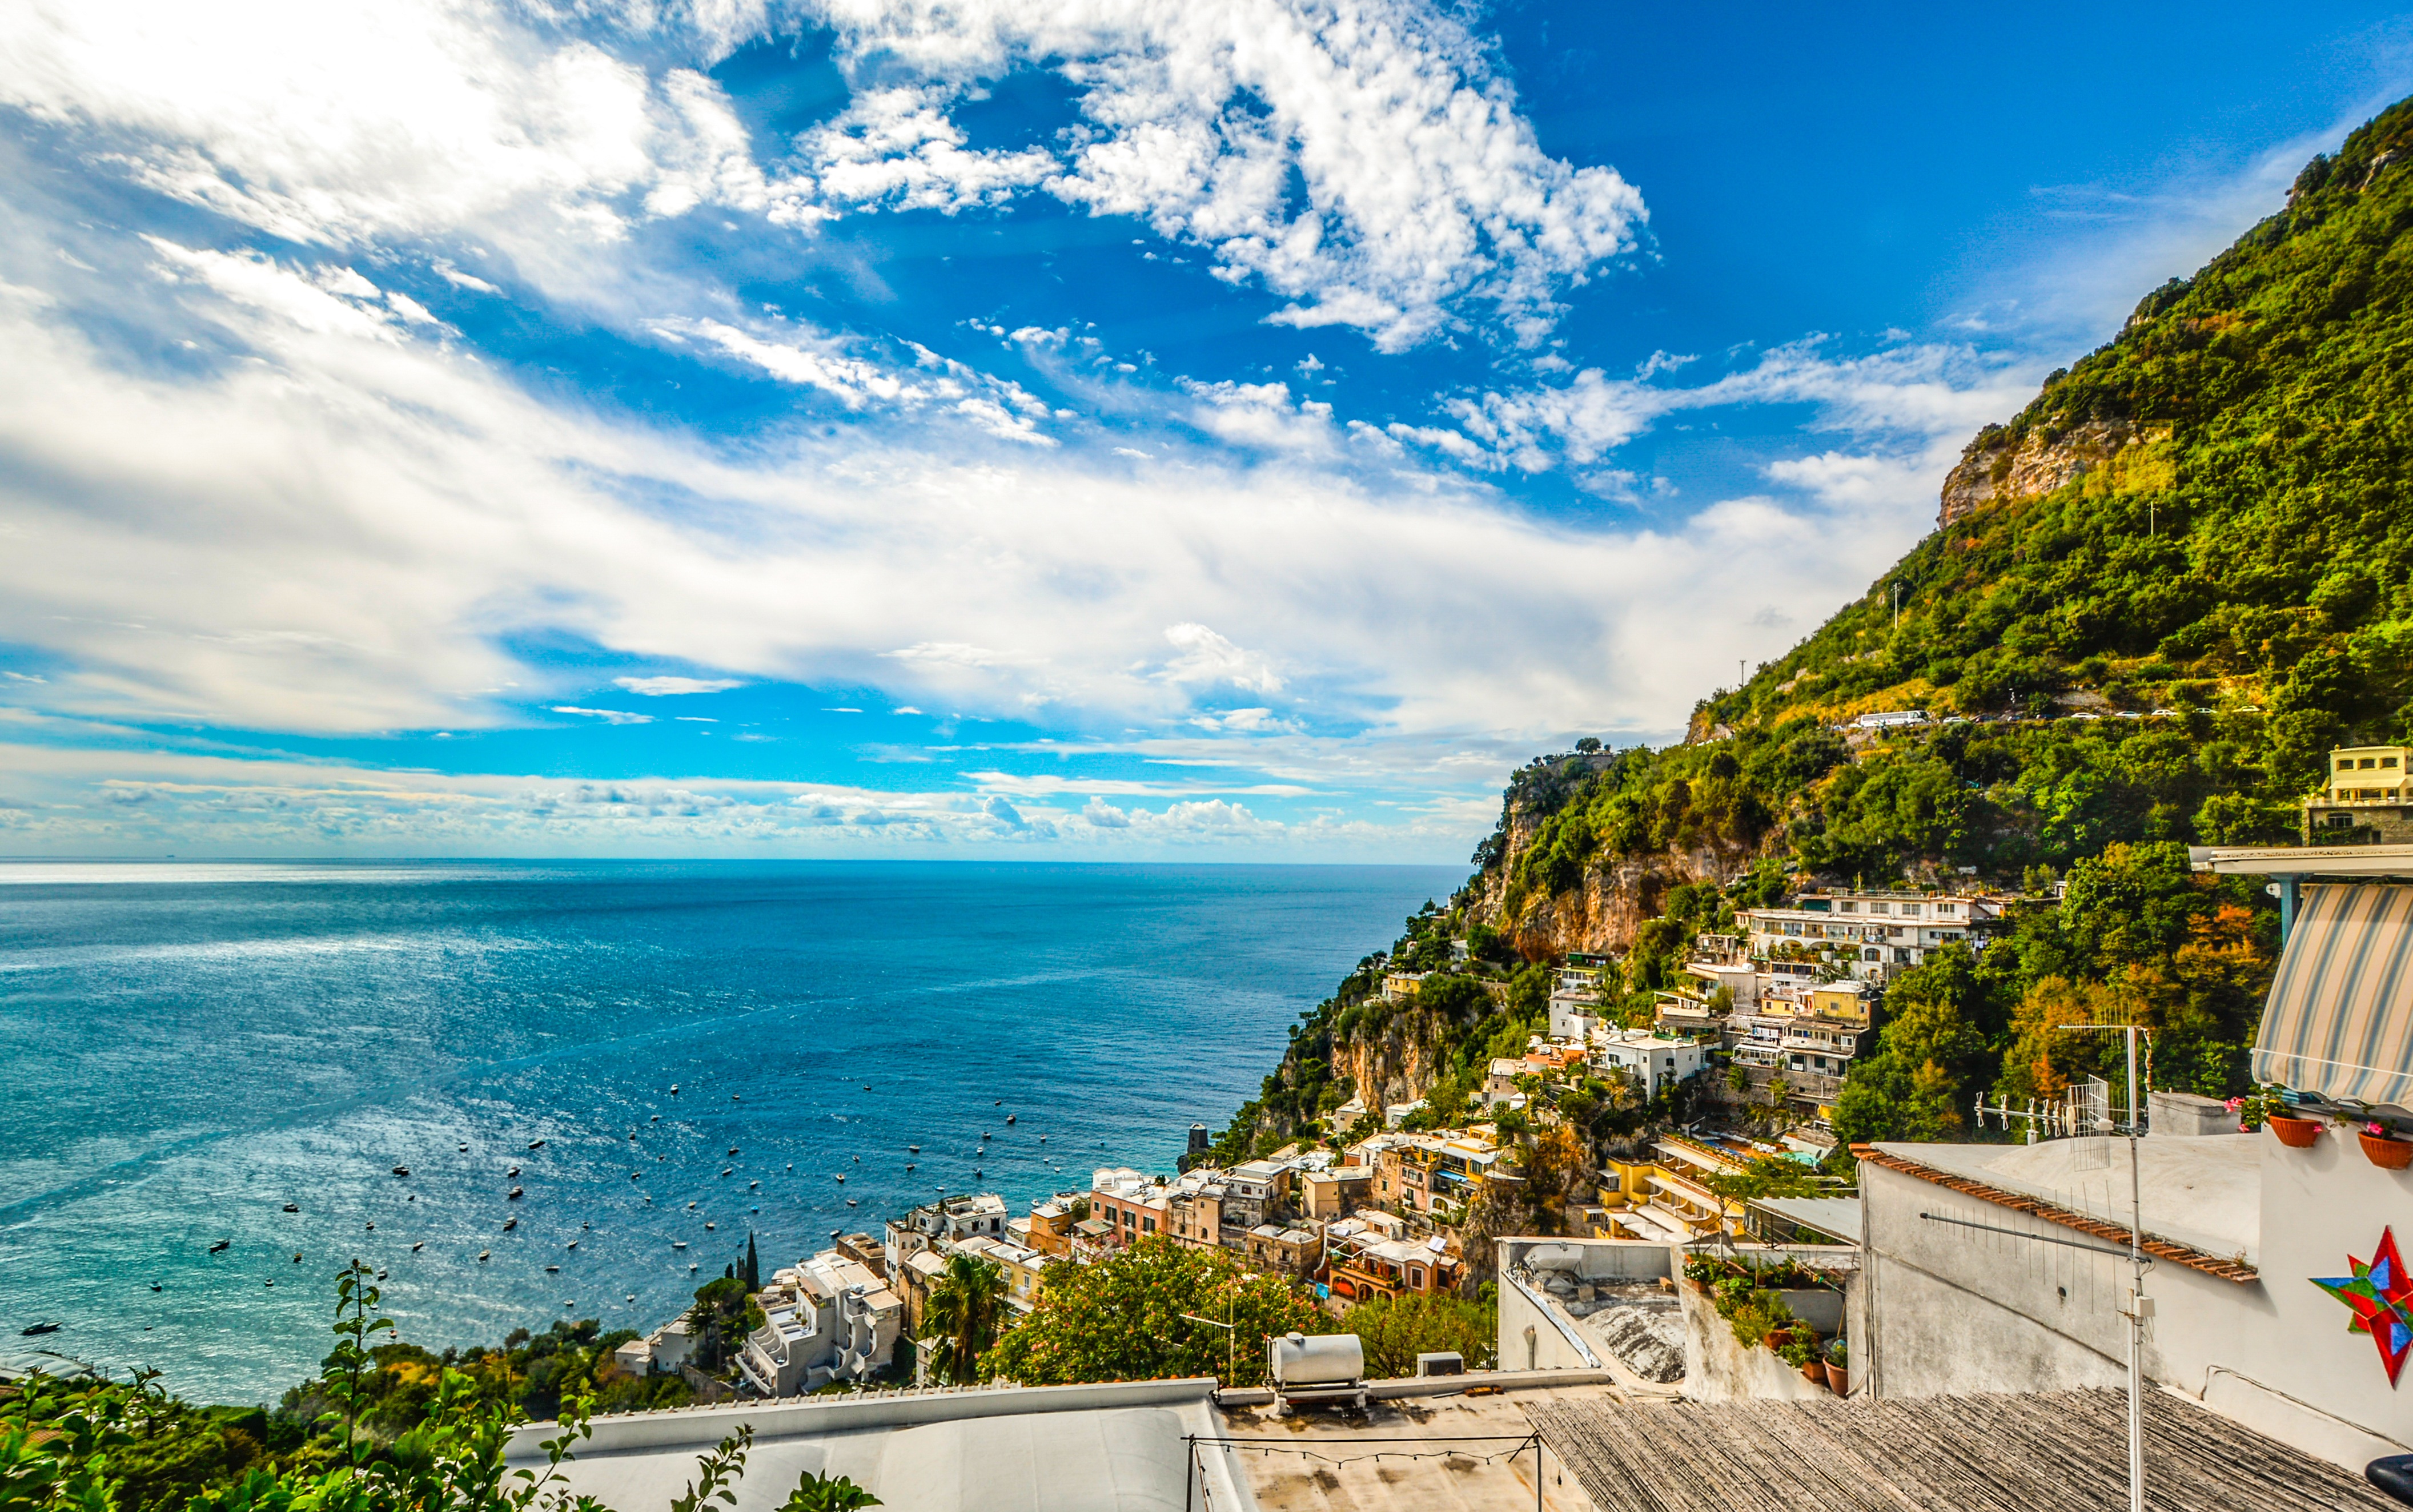
beach, landscape, sea, coast, water, ocean, horizon, mountain, sky, road, shore, view, coastal, vacation, travel, coastline, village, cliff, europe, mediterranean, bay, hillside, italy, blue, terrain, body of water, boats, vista, caribbean, italian, cape, amalfi, positano, sorrento, amalfi coast, geographical feature